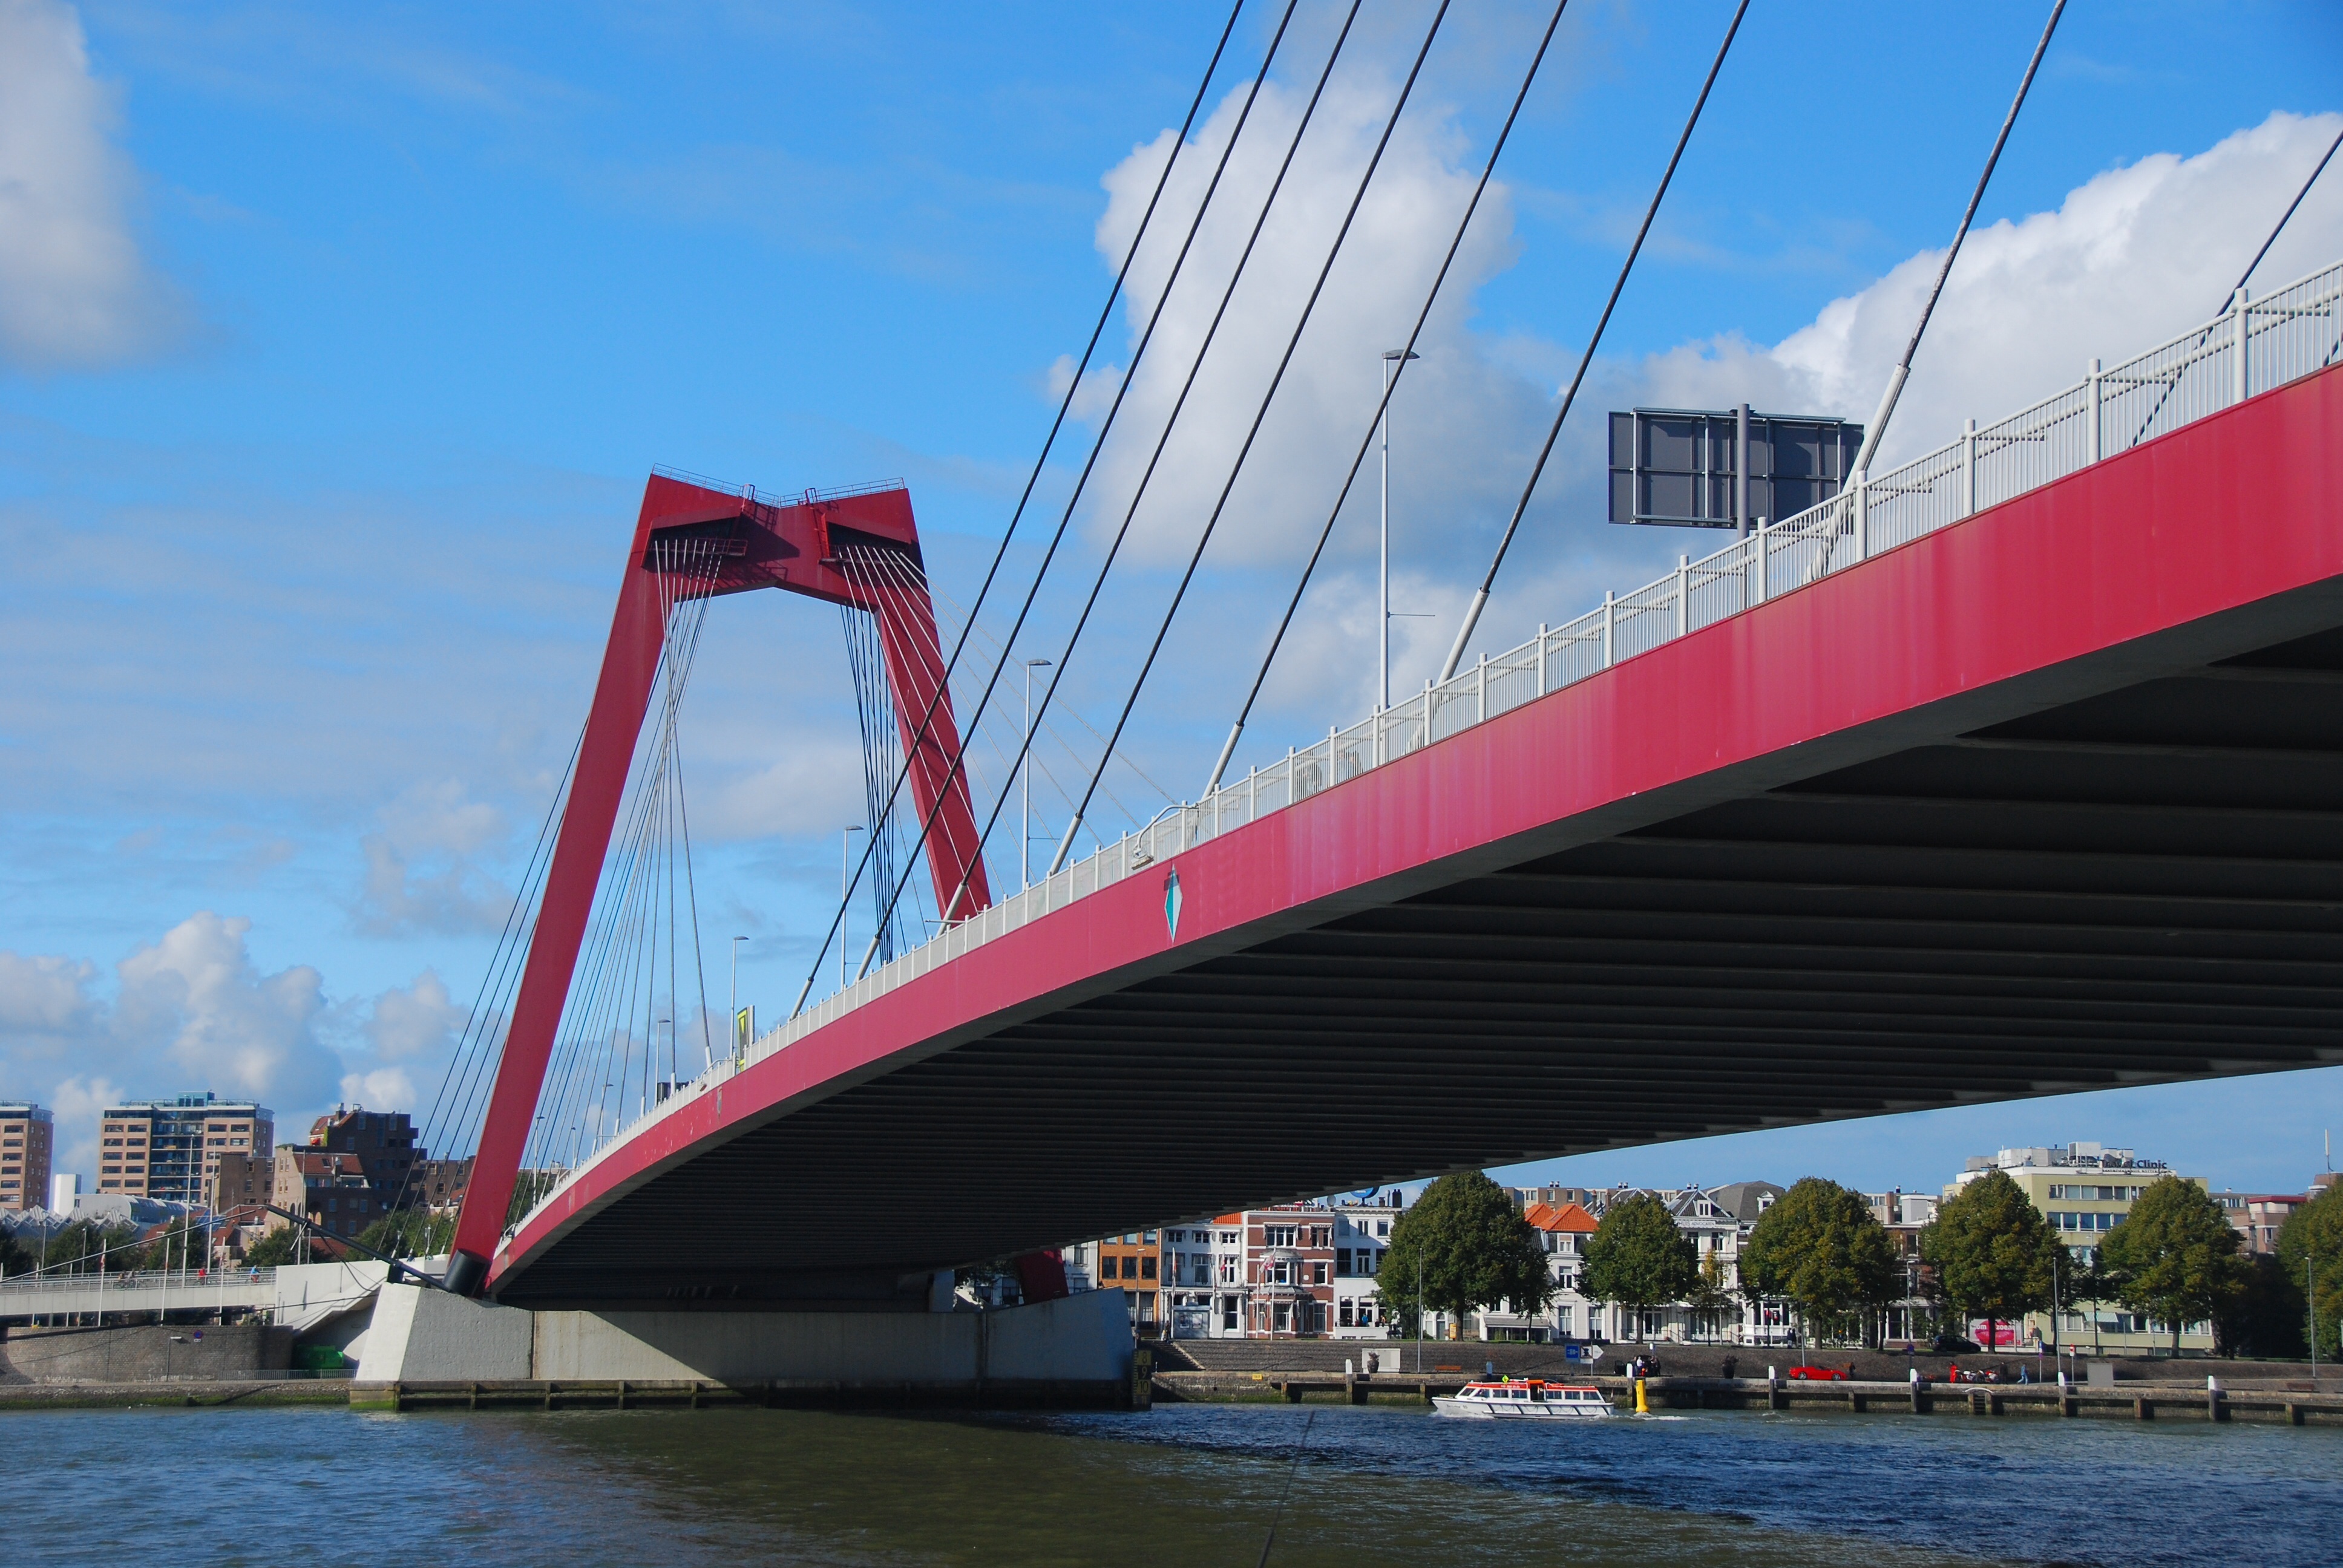
water, boat, bridge, vehicle, rotterdam, cable stayed bridge, skyway, nonbuilding structure